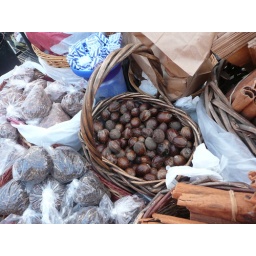
Nutmeg, cinnamon and blueing squares, used to make blue water to protect against evil spirits, or for laundry